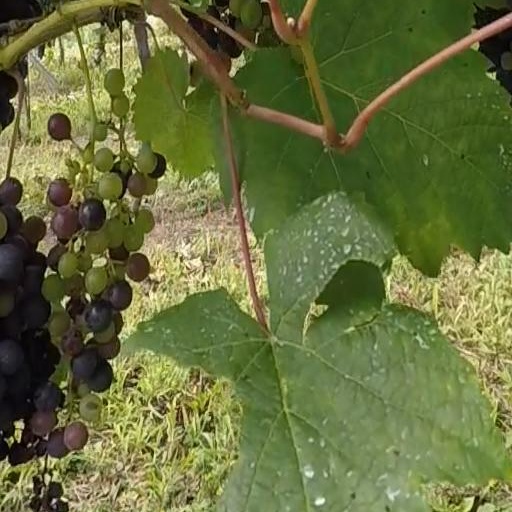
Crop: grape